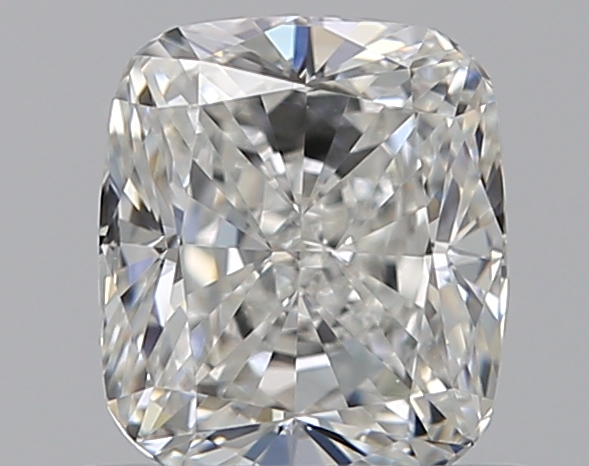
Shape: cushion
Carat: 0.7
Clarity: VVS2
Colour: G
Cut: EX
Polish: EX
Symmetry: VG
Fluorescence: F
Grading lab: GIA
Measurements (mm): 5.42 x 4.71 x 3.21